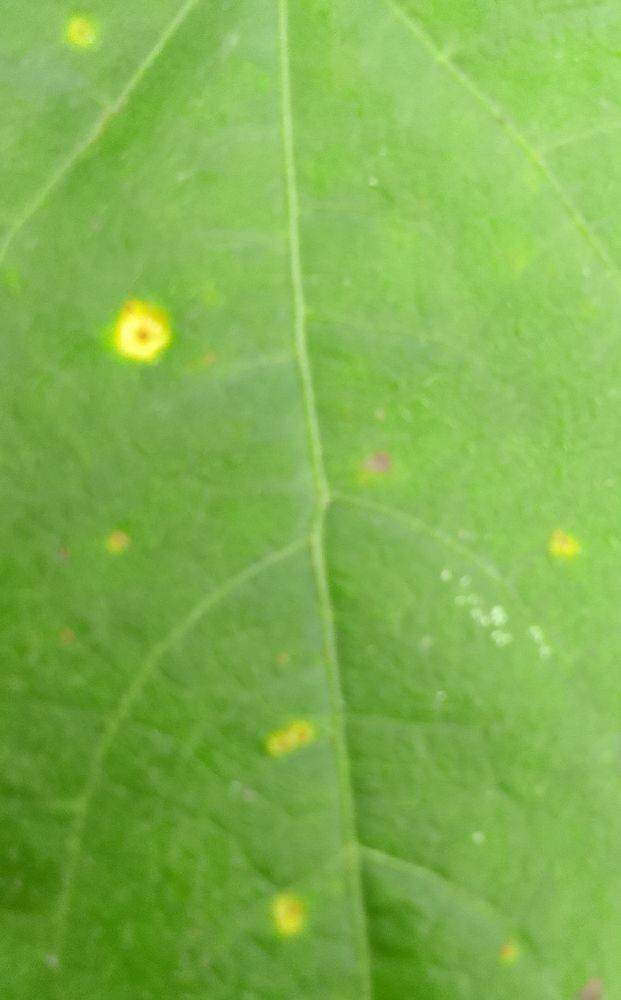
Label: rust